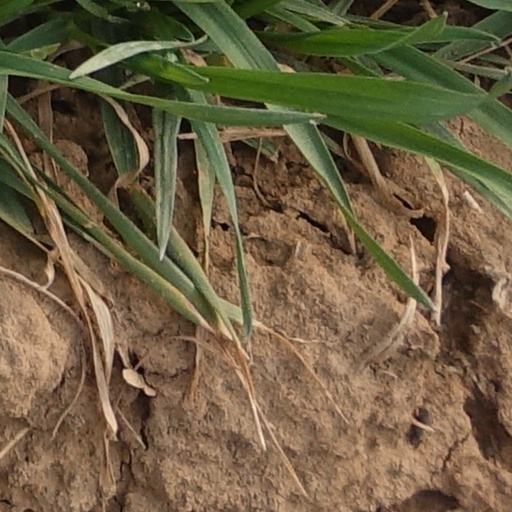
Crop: wheat